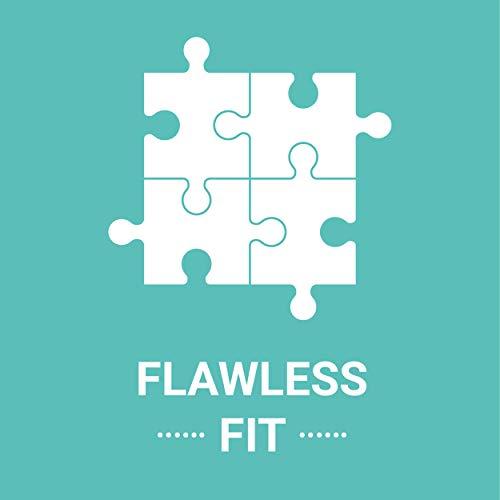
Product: Mudpuppy Ocean Life 1000 Piece Jigsaw Puzzle for Adults and Families, Family Puzzle with Colorful Illustrations of Fish, Sharks and Ocean Life
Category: Toys & Games | Puzzles | Jigsaw Puzzles
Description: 1,000-PIECE PUZZLE: The 1,000-Piece Ocean Life Puzzle is perfect for kids and those young at heart ages 8 to 99 and up.
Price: $16.99
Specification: ProductDimensions:8.6x2.1x11.6inches|ItemWeight:1.49pounds|ShippingWeight:1.54pounds(Viewshippingratesandpolicies)|ASIN:073534907X|Itemmodelnumber:9780735349070|Manufacturerrecommendedage:8-18years